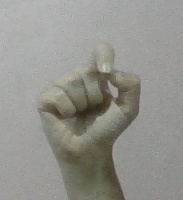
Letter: fa